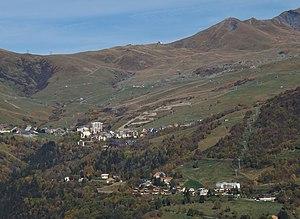
Vue panoramique du village et station de sports d'hiver de Saint-François-Longchamp, dans le massif de la Lauzière, en Savoie.
Saint-François-Longchamp est une ancienne commune française située dans le département de la Savoie, en région Auvergne-Rhône-Alpes.